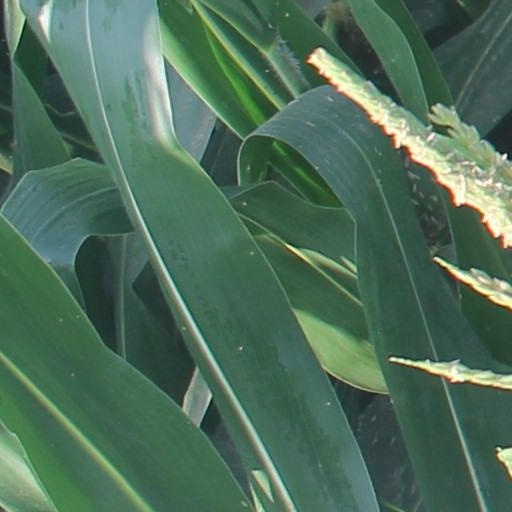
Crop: maize; corn